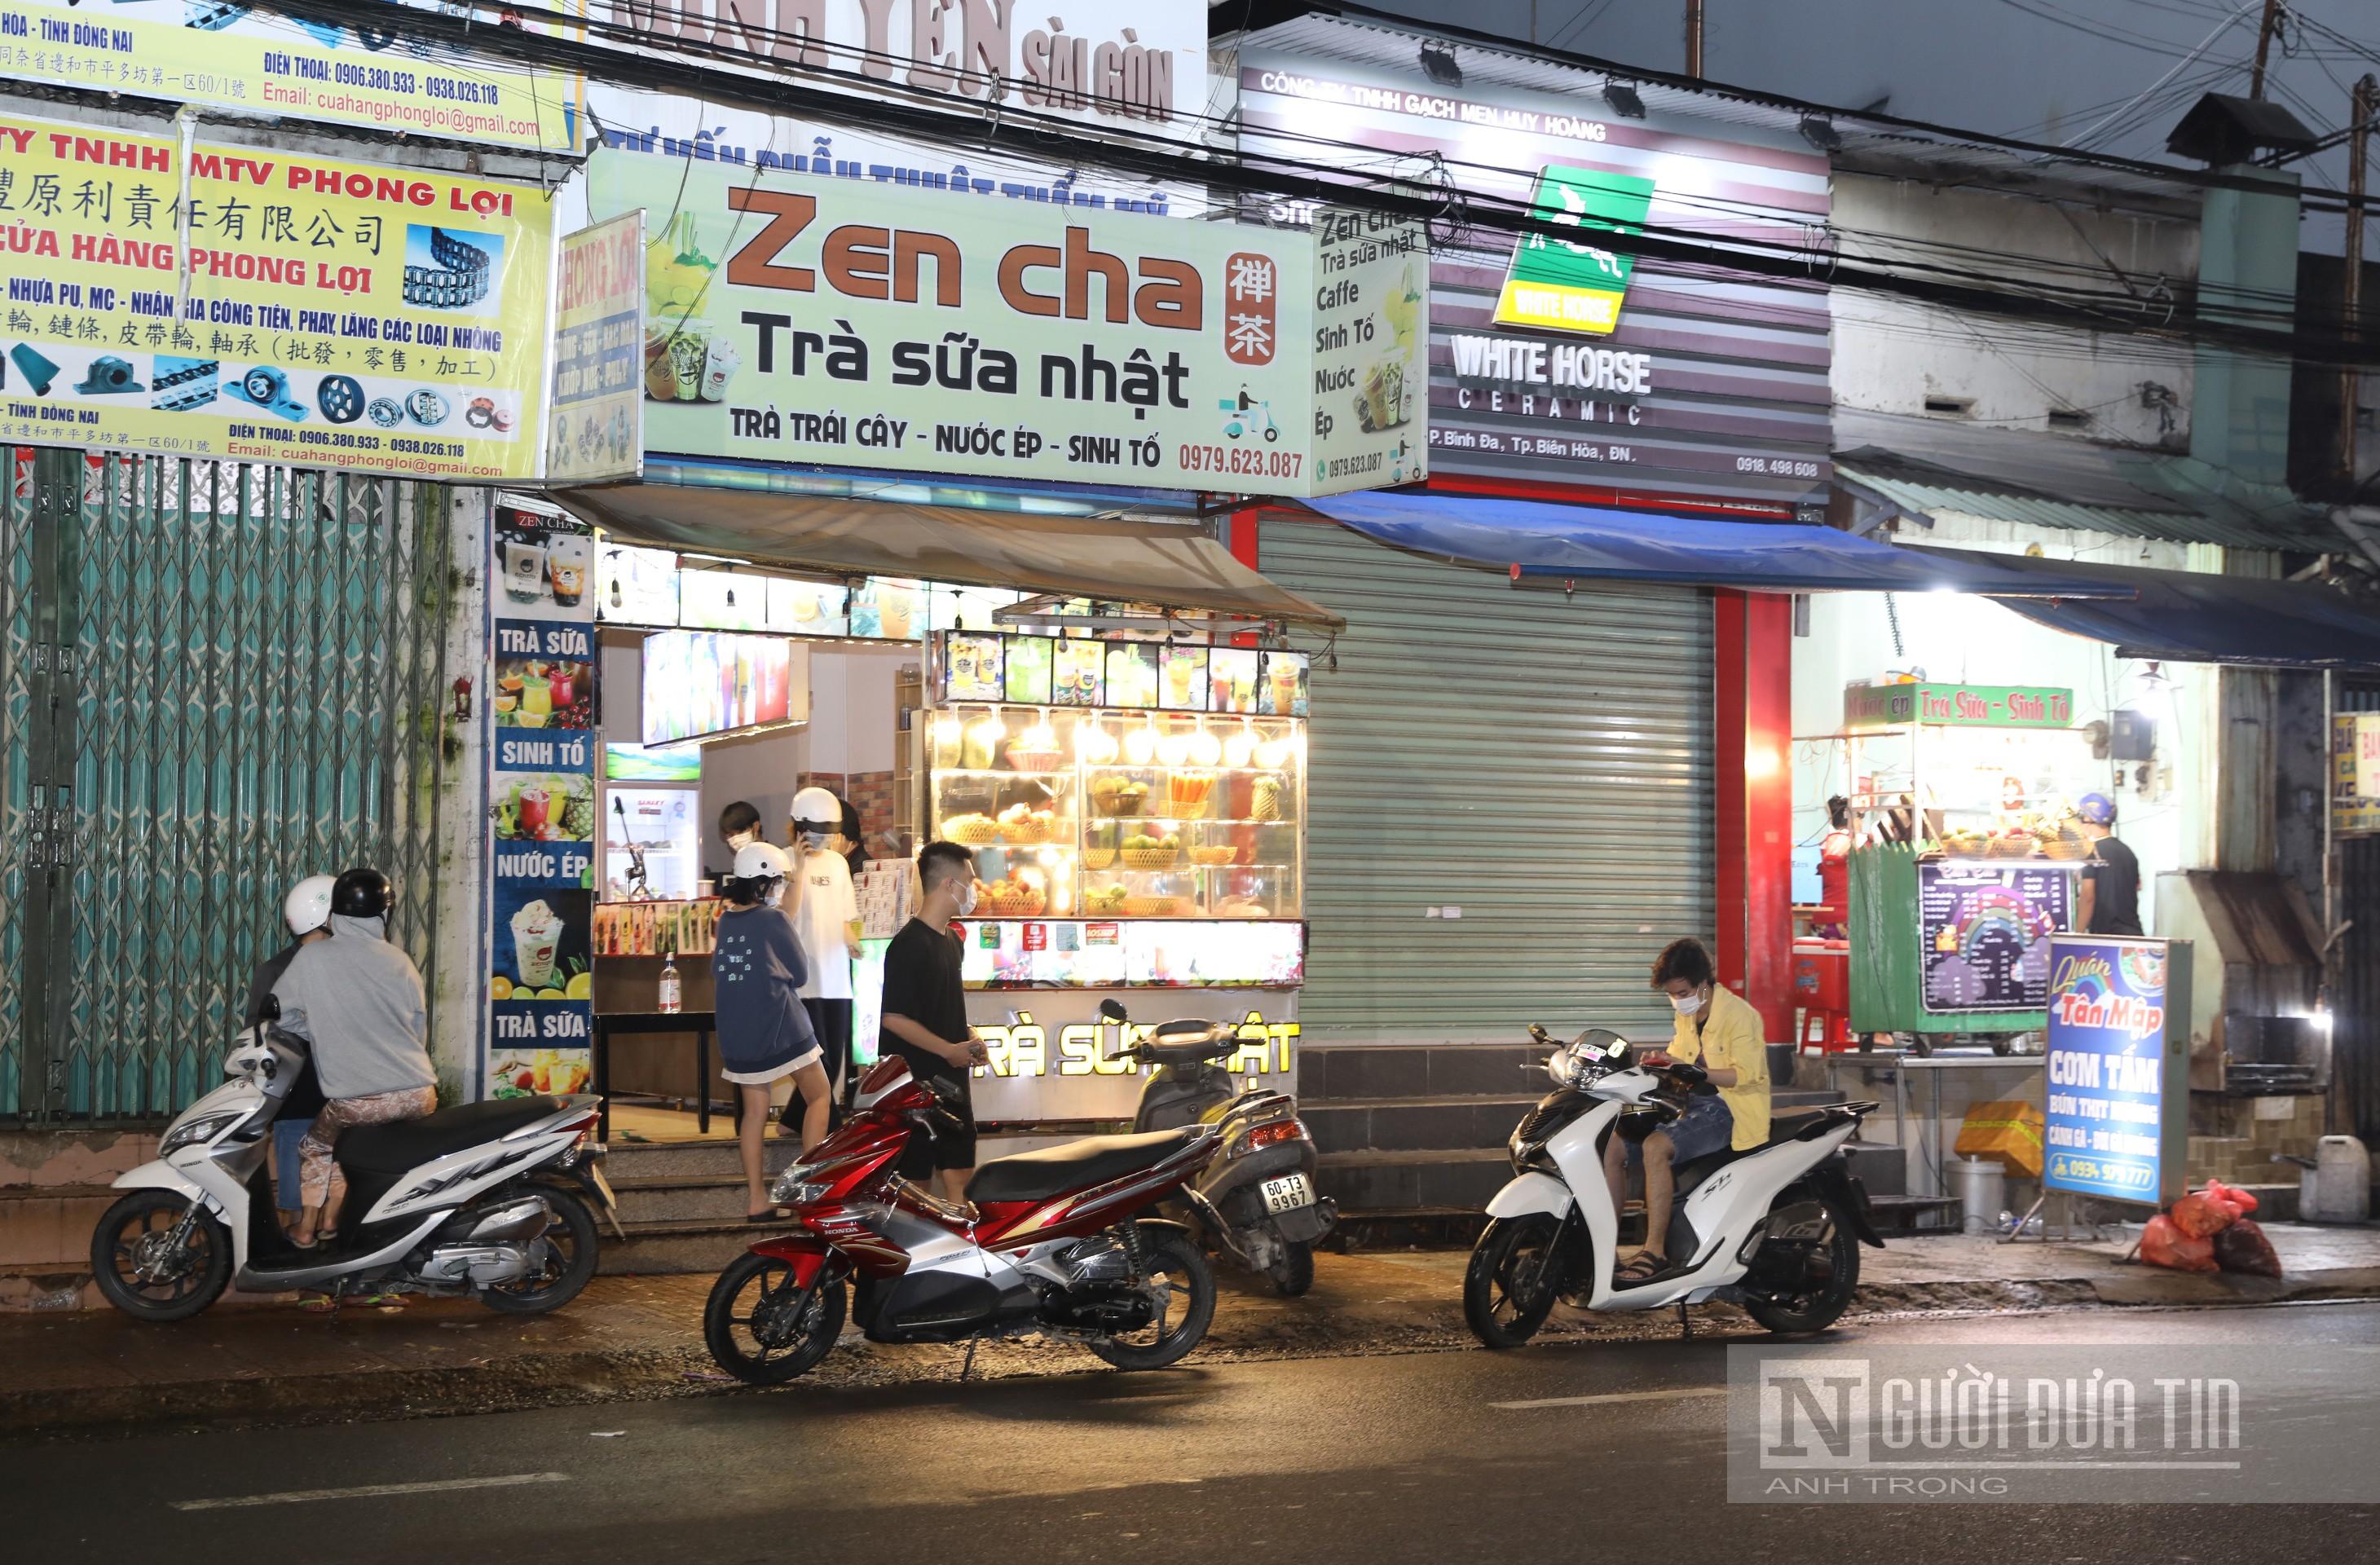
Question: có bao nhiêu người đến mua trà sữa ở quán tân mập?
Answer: có một cậu thanh niên mặc áo đen đến mua trà sữa ở quán tân mập